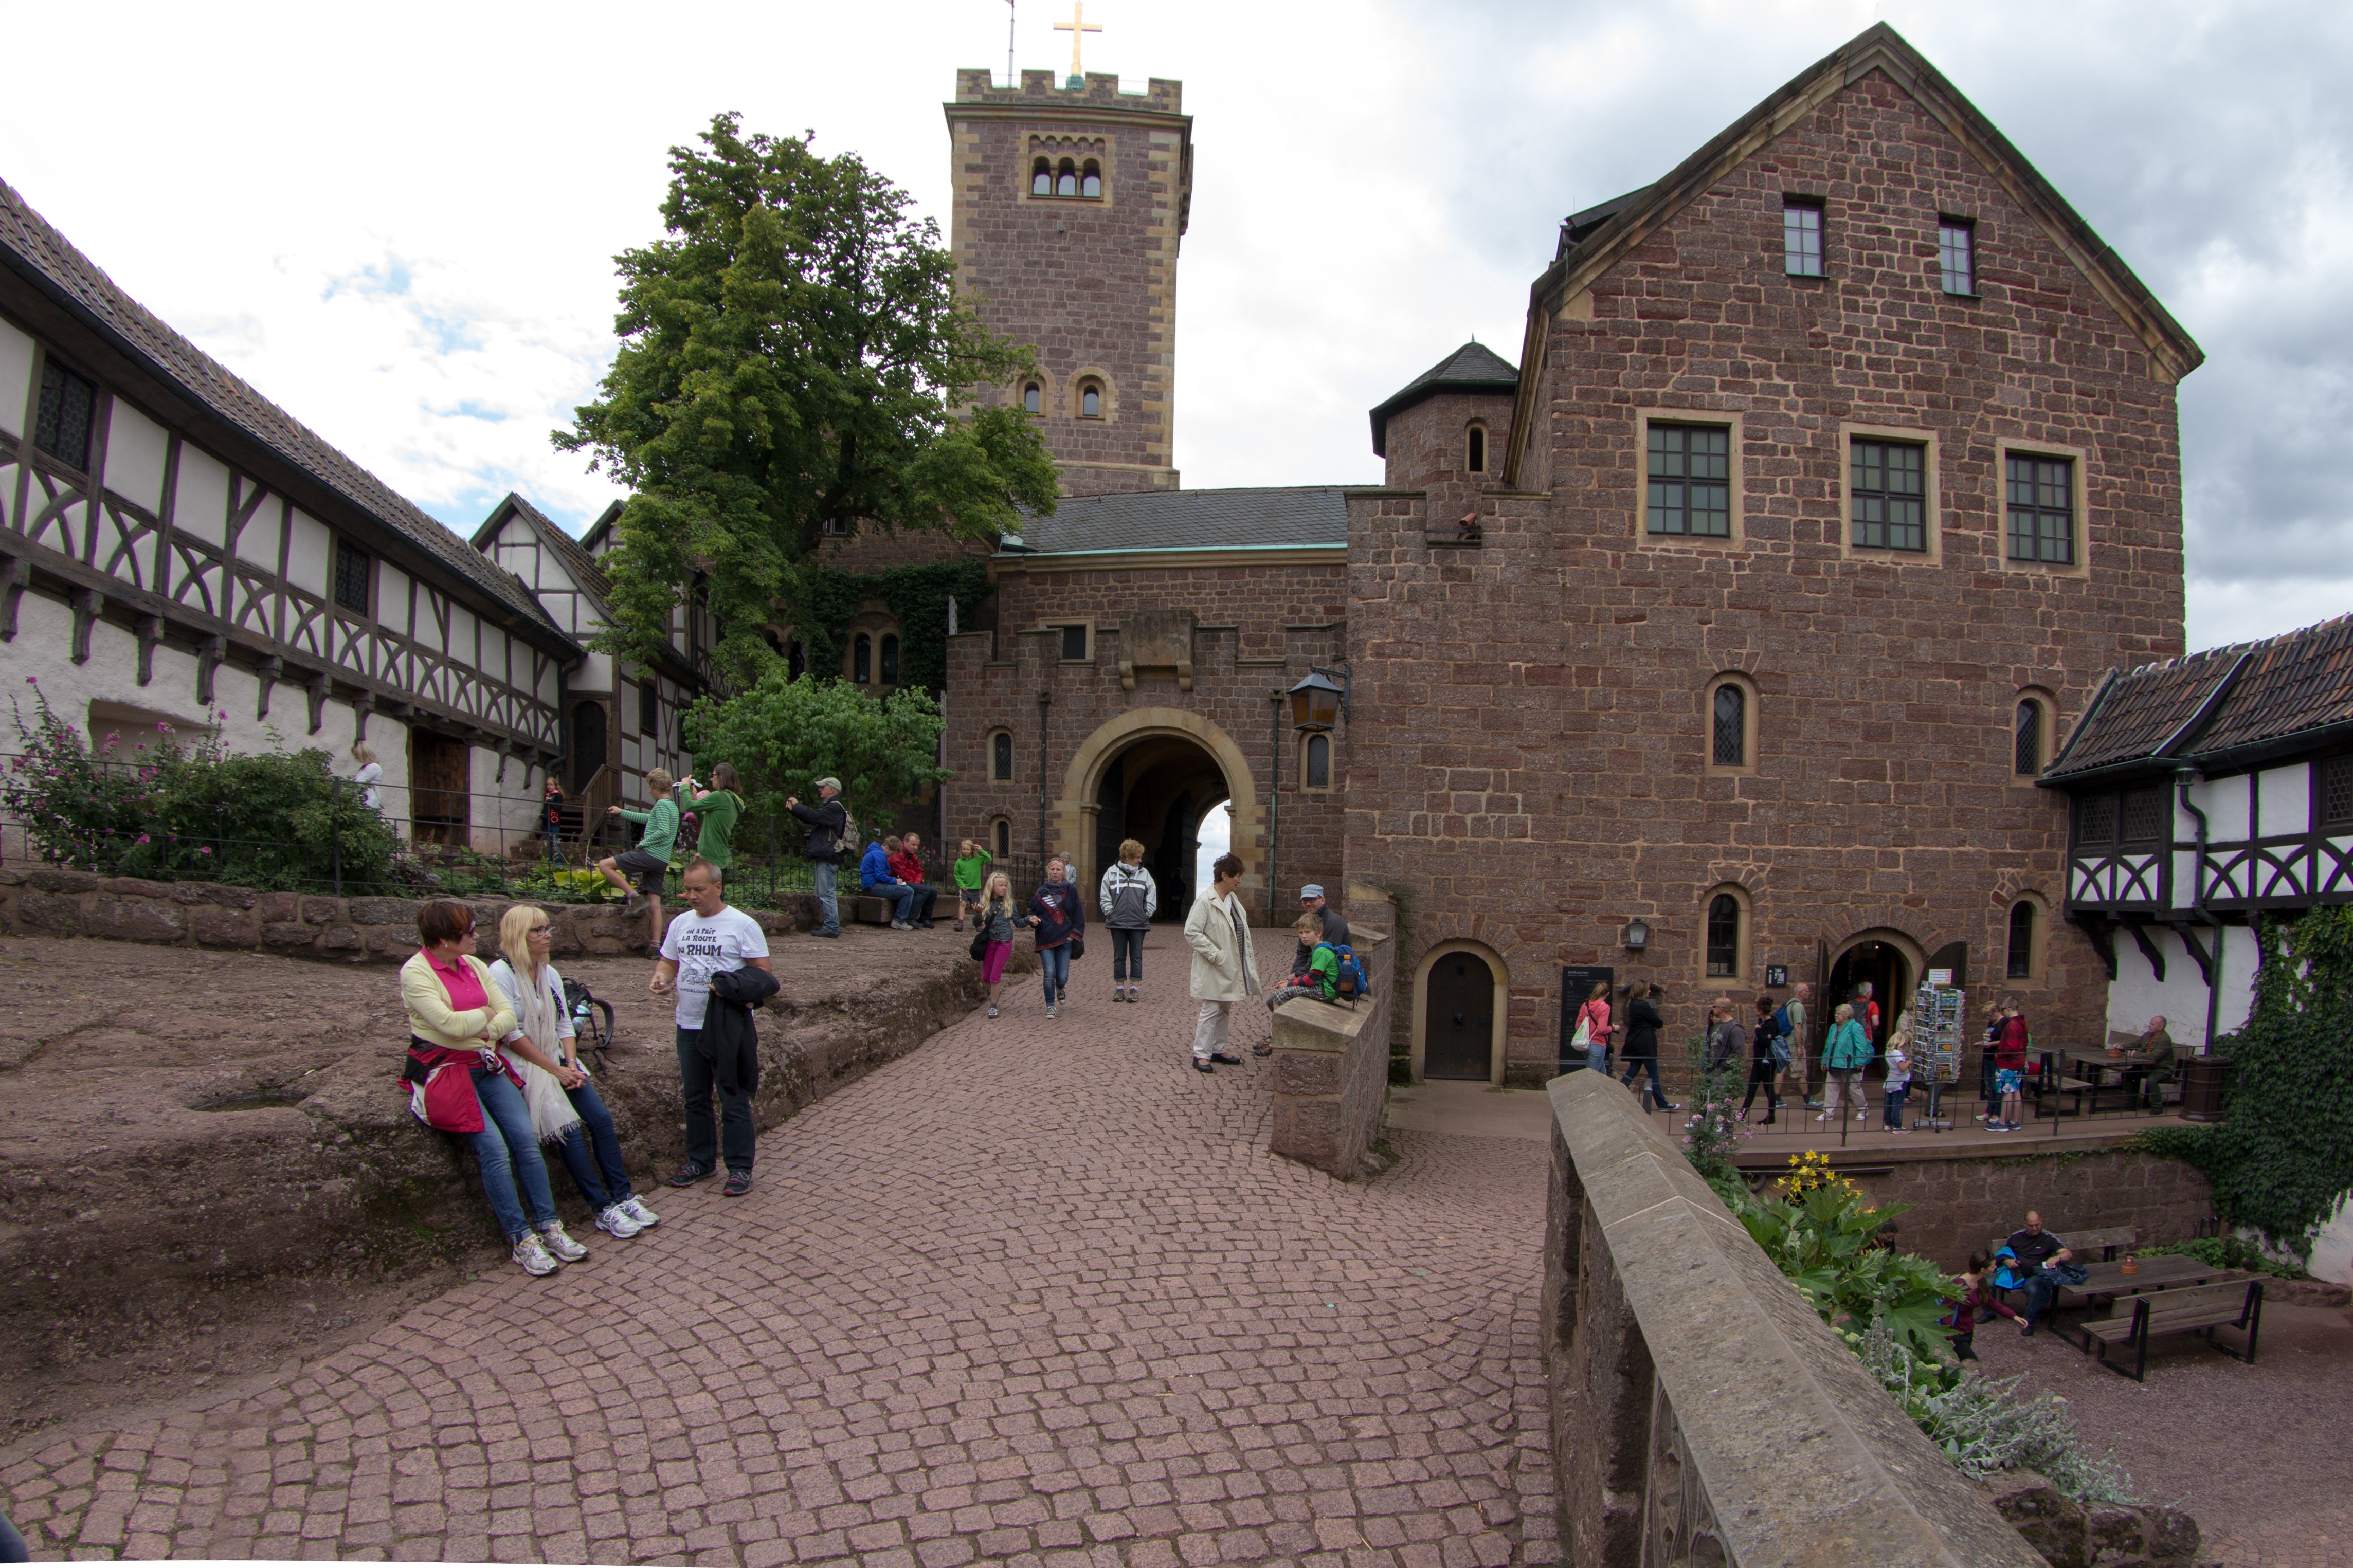
town, village, castle, tourism, place of worship, world heritage, town square, neighbourhood, eisenach, thuringia germany, tours, cultural heritage, wartburg castle